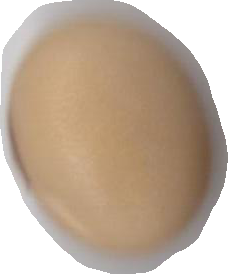
Variety: Anjasmoro